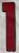
Number: 1